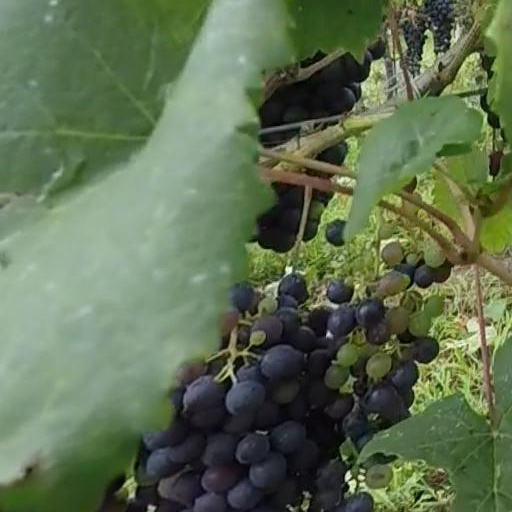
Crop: grape